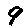
Label: 9